Separation of powers

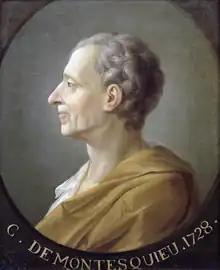
Montesquieu

The term "tripartite system" is commonly ascribed to French Enlightenment political philosopher Montesquieu, although he did not use such a term but referred to the "distribution" of powers. In "The Spirit of Law" (1748), Montesquieu described the various forms of distribution of political power among a legislature, an executive, and a judiciary. Montesquieu's approach was to present and defend a form of government whose powers were not excessively centralized in a single monarch or similar ruler (a form known then as "aristocracy"). He based this model on the Constitution of the Roman Republic and the British constitutional system. Montesquieu took the view that the Roman Republic had powers separated so that no one could usurp complete power. In the British constitutional system, Montesquieu discerned a separation of powers among the monarch, Parliament, and the courts of law.